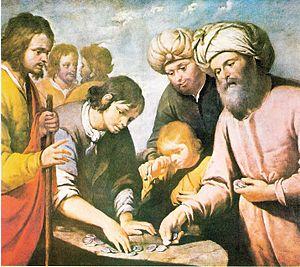
Le Palazzo Brignole, ou Palazzo Bianco ou Palazzo Luca Grimaldi est un édifice situé au numéro 11 via Garibaldi dans le centre historique de Gênes.